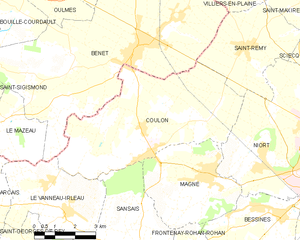
Carte des communes françaises Coulon